Julius Mankell

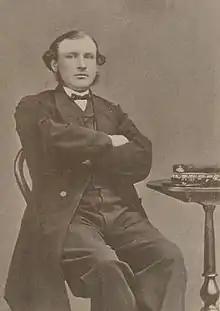
Julius Mankell

Julius Mankell (8 June 1828 – 23 February 1897) was a Swedish libertarian politician and military historian.